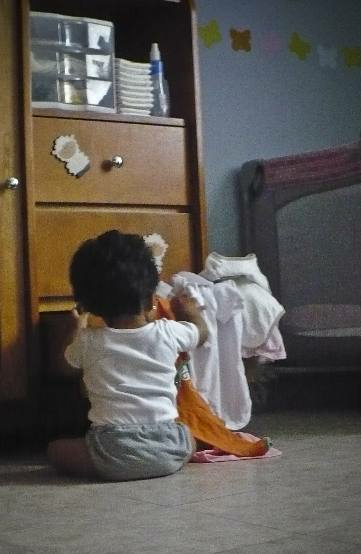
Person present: No